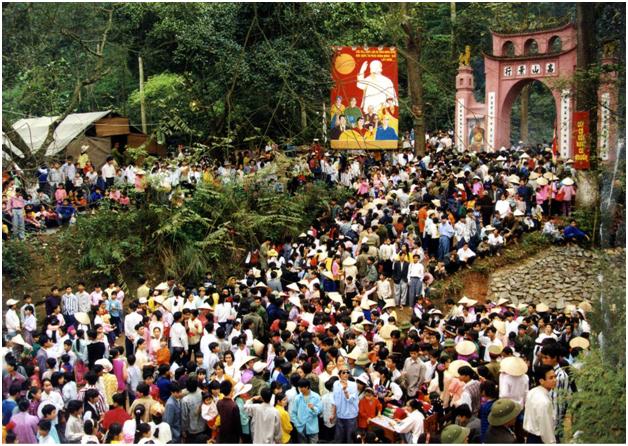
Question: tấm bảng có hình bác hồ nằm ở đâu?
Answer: nằm bên trái cổng vào